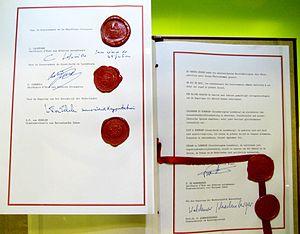
L’accord de Schengen a été signé le 14 juin 1985 par cinq des membres de la Communauté européenne d'alors : l'Allemagne de l'Ouest, la France et les pays du Benelux, déjà régis par un accord de libre circulation. Cet accord est la première étape de la création de l'espace Schengen.